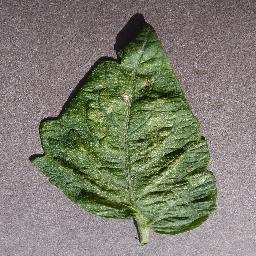
Label: Tomato___Spider_mites Two-spotted_spider_mite